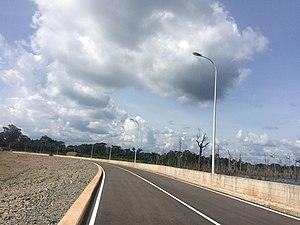
Cette image montre un paysage du barrage hydroélectrique de Memve'ele dans la région du Sud Cameroun
Le barrage hydroélectrique de Memve'ele est une centrale hydroélectrique camerounaise en cours de finalisation, situé à Nyabizan sur le fleuve Ntem, à 300 km de Yaoundé dont il est destiné à assurer l'approvisionnement électrique en remplacement du barrage vieillissant de Songloulou. D'une capacité de 211 MW, la finalisation de sa construction par l'entreprise chinoise Sinohydro et celles des lignes de raccordement devraient permettre à la production électrique d'être effective en 2018.
Nyabessang, aussi orthographié Nyabizan est un village du Cameroun situé dans la commune de Ma'an, département de la Vallée-du-Ntem, dans la région du Sud. Depuis le 7 juin 2019 SM MVE MENYE II en est le chef traditionnel.